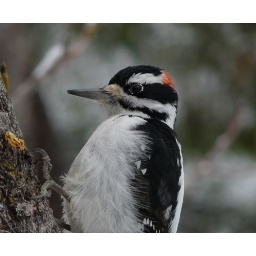
a male hairy woodpecker let me sneak in close today